Soul patch

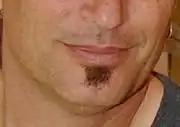

A soul patch, also known as a mouche, is a small patch of facial hair between the lower lip and the chin.